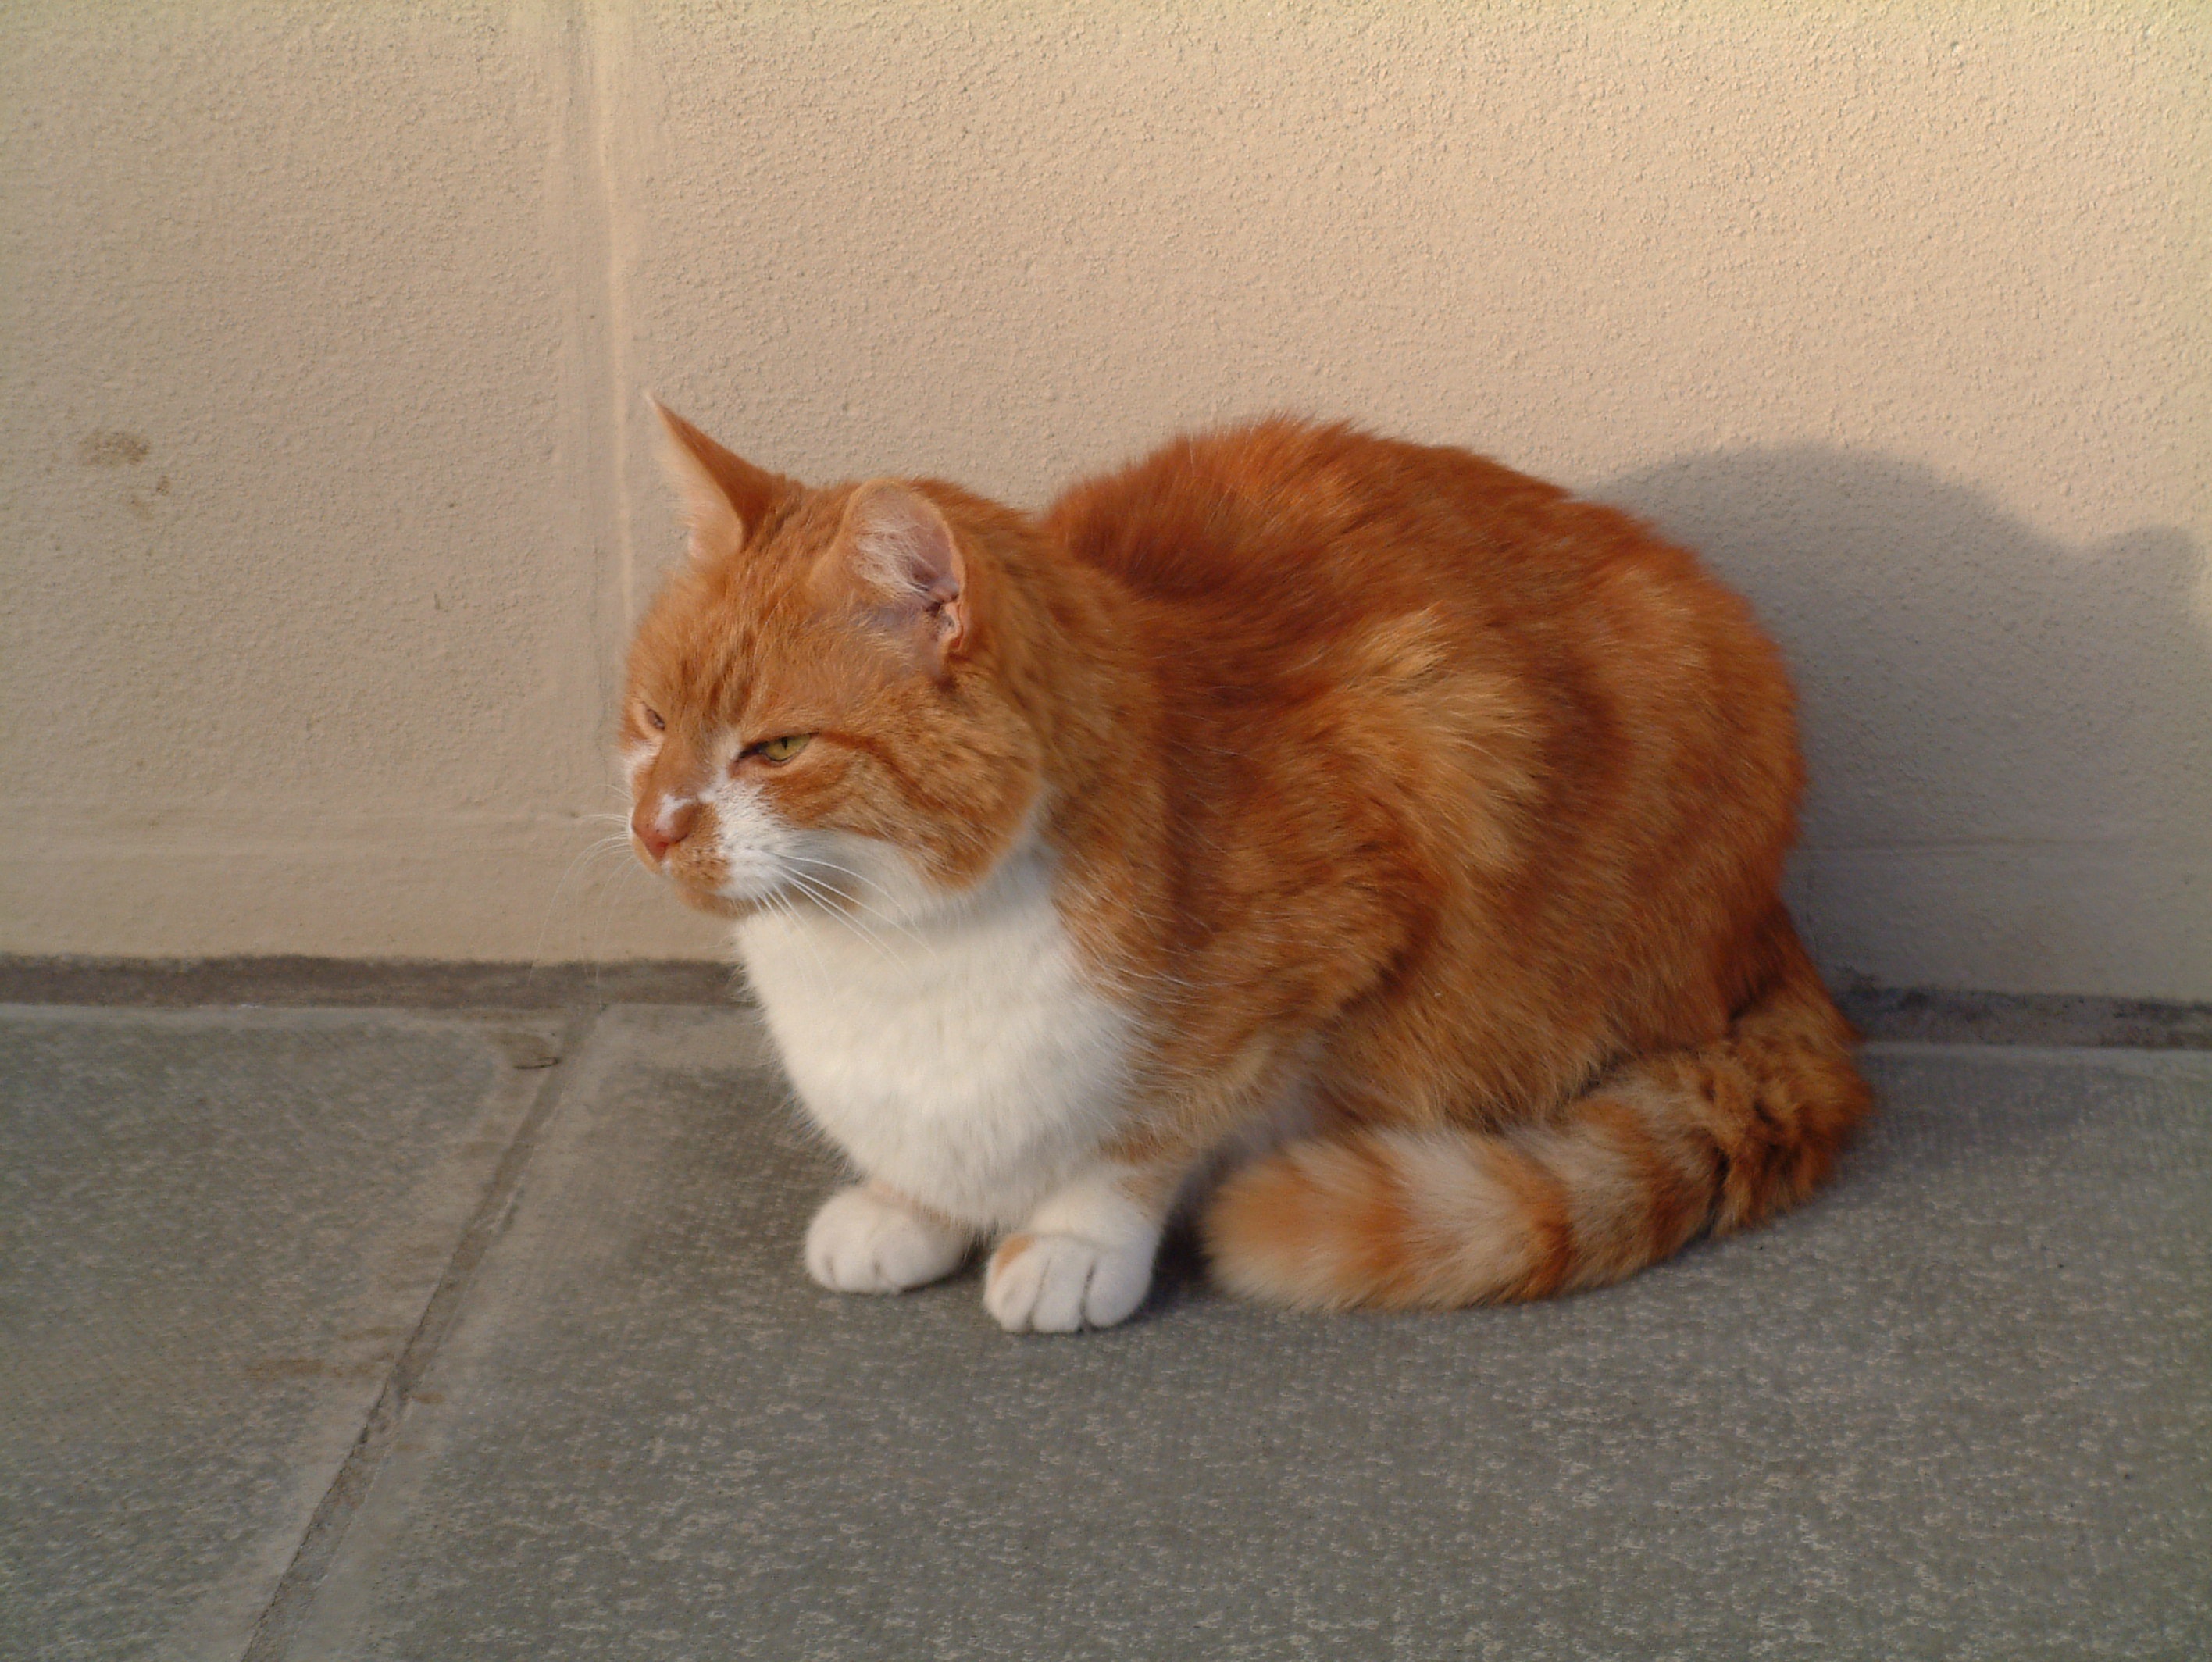
animal, cute, kitten, cat, feline, mammal, whiskers, kitty, vertebrate, domestic, ginger, maine coon, norwegian forest cat, small to medium sized cats, cat like mammal, carnivoran, domestic short haired cat, domestic long haired cat